Fertility

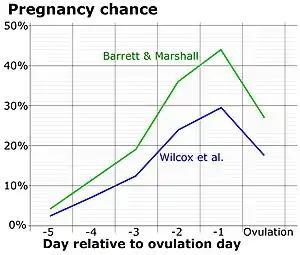
Chance of fertilization by menstrual cycle day relative to ovulation

A woman's menstrual cycle begins, as arbitrarily assigned, with menses. Next is the follicular phase where estrogen levels build as an ovum matures (due to the follicular stimulating hormone, or FSH) within the ovary. When estrogen levels peak, it spurs a surge of luteinizing hormone (LH) which completes maturation and enables the ovum to break through the ovary wall. This is ovulation. During the luteal phase following ovulation LH and FSH cause the post-ovulation ovary to develop into the corpus luteum which produces progesterone. The production of progesterone inhibits the LH and FSH hormones which (in a cycle without pregnancy) causes the corpus luteum to atrophy, and menses to begin the cycle again.